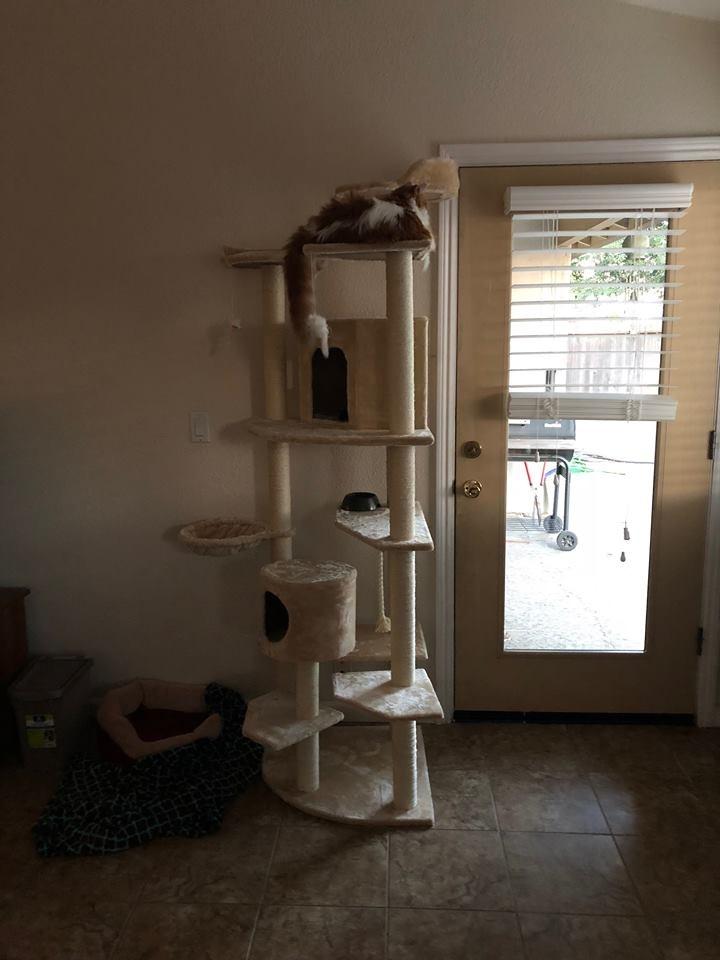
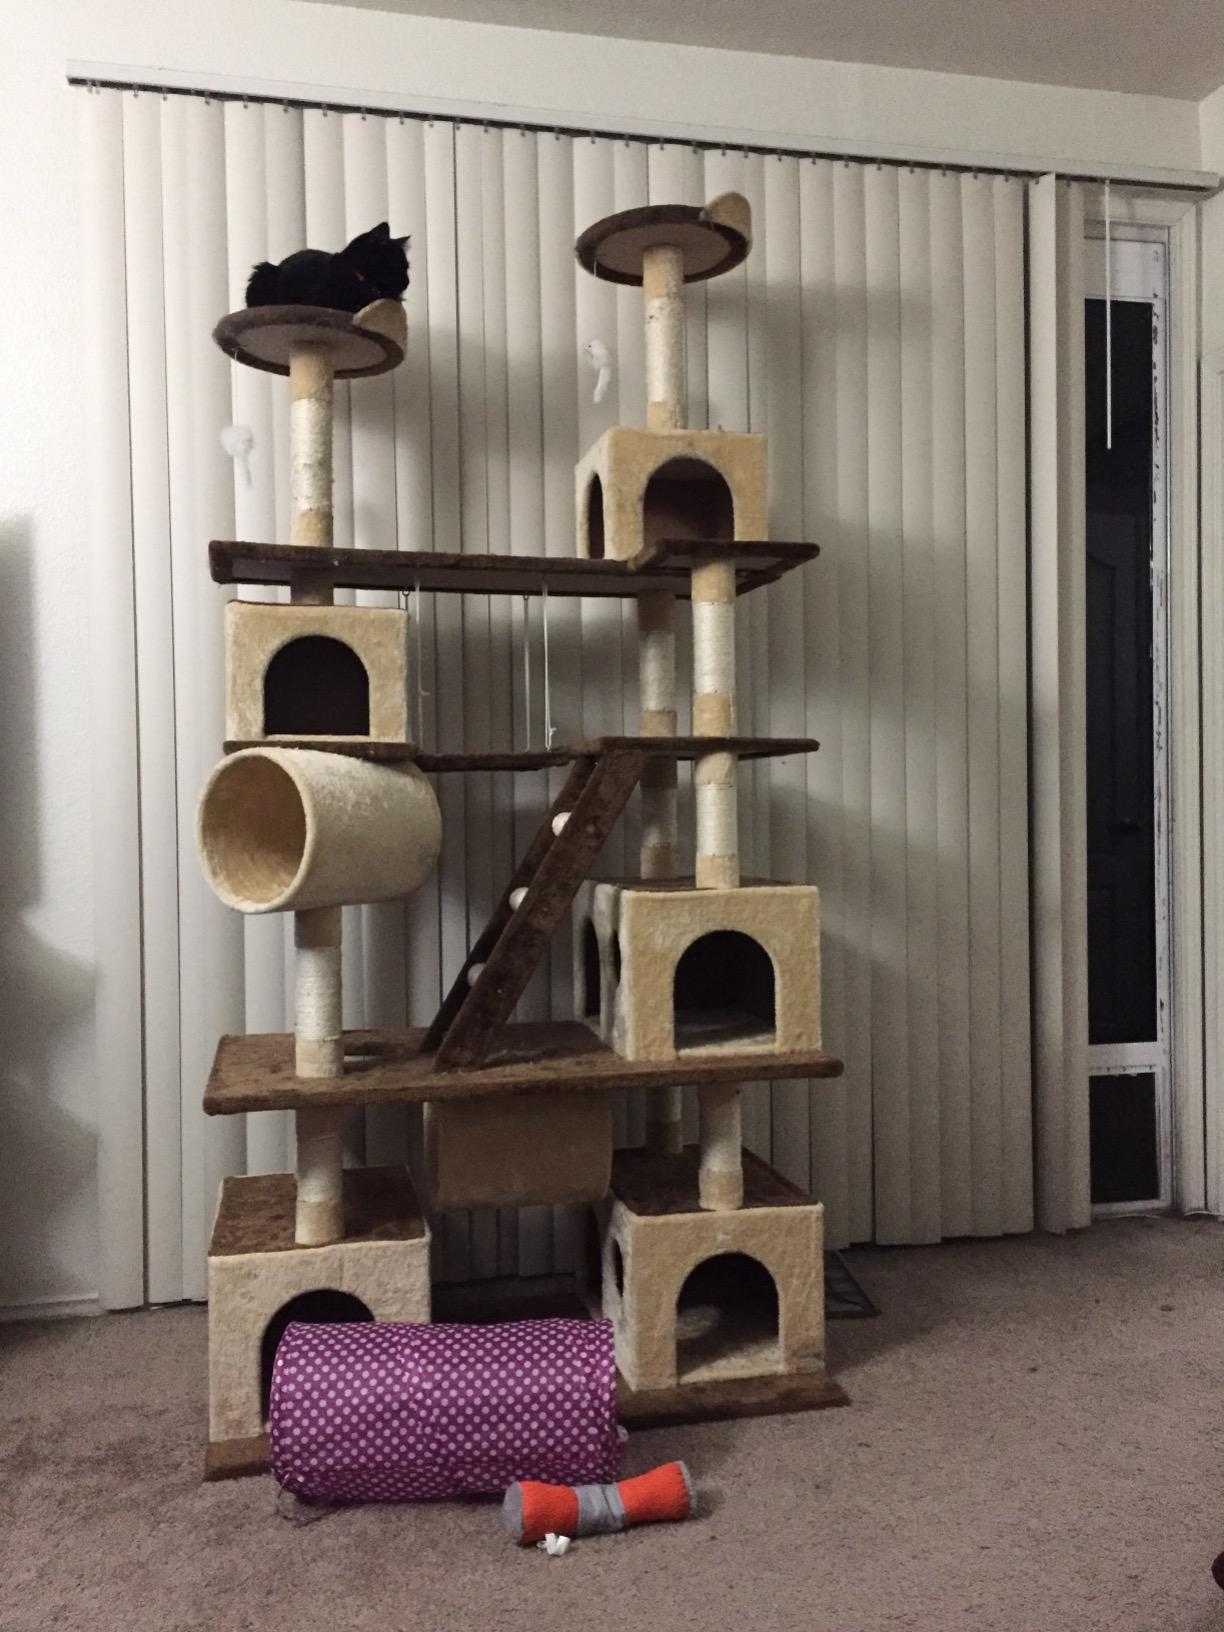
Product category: items_cat tree
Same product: no